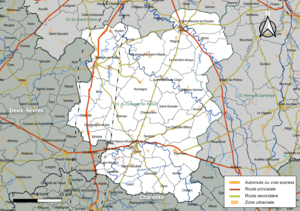
Carte géographique de la Communauté de communes du Civraisien en Poitou, département de la Vienne, France. Composition au 1er janvier 2019.
La Communauté de communes du Civraisien en Poitou est une communauté de communes française, située dans le département de la Vienne et la région Nouvelle-Aquitaine.